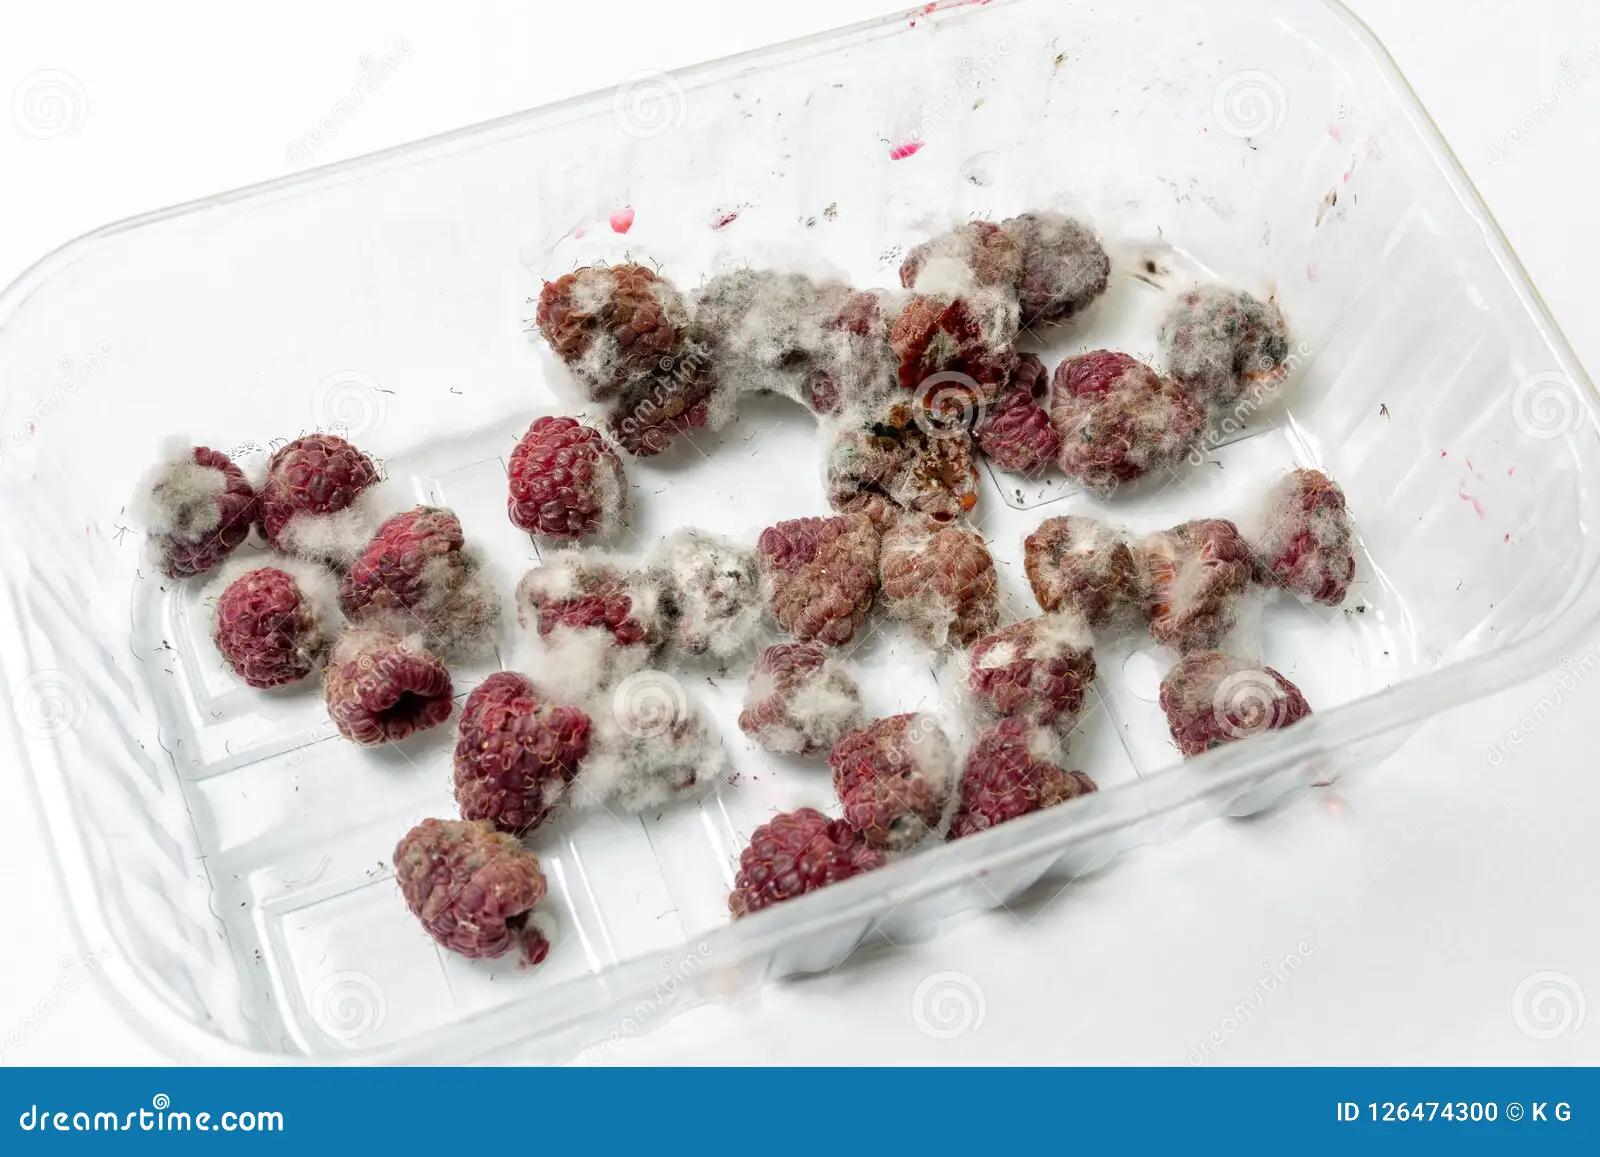
Plant: Raspberry
Disease: raspberry gray mold